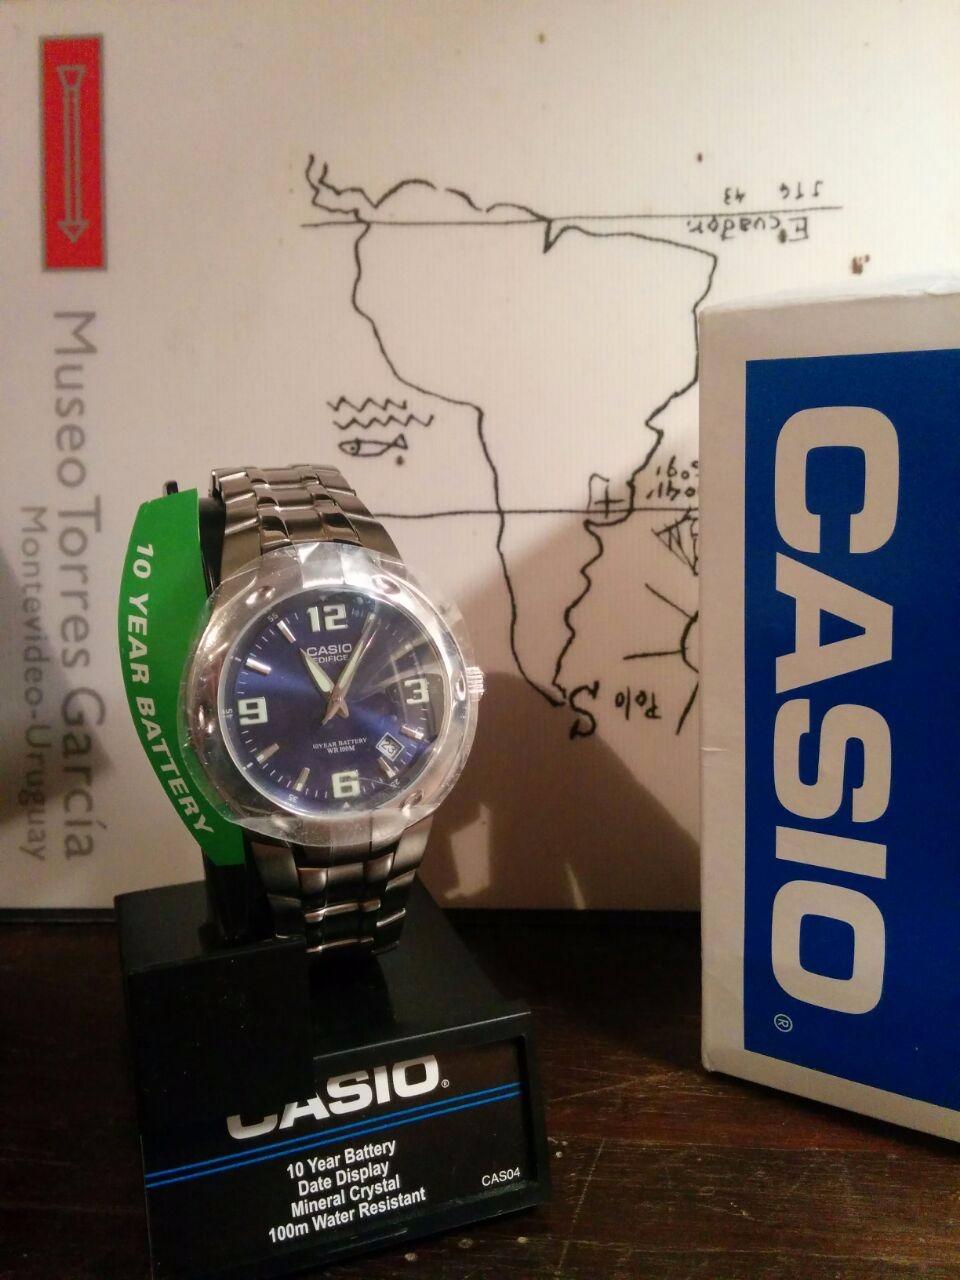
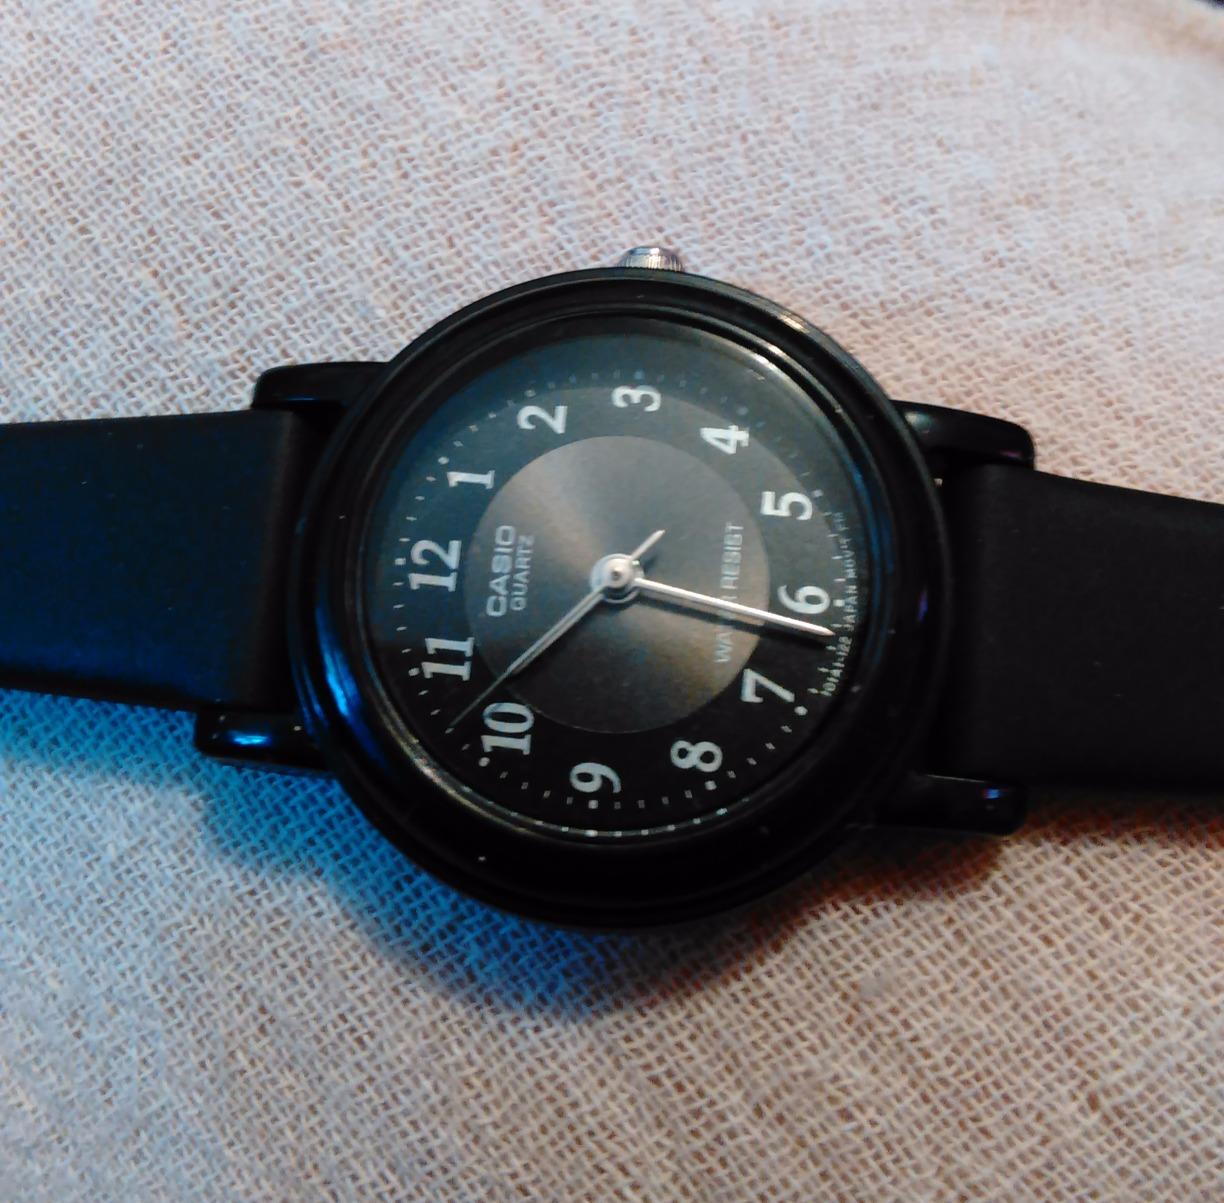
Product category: accessories_watch
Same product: no